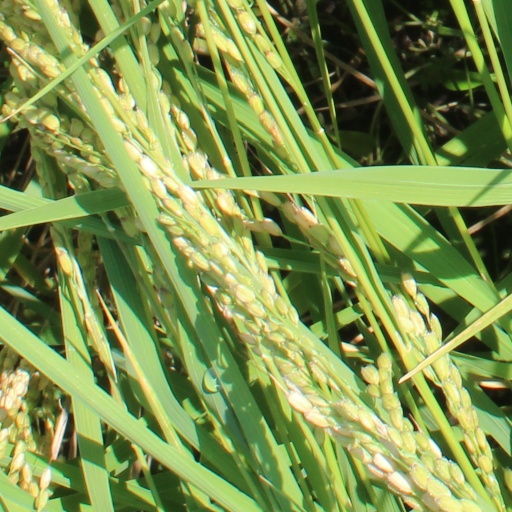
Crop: rice